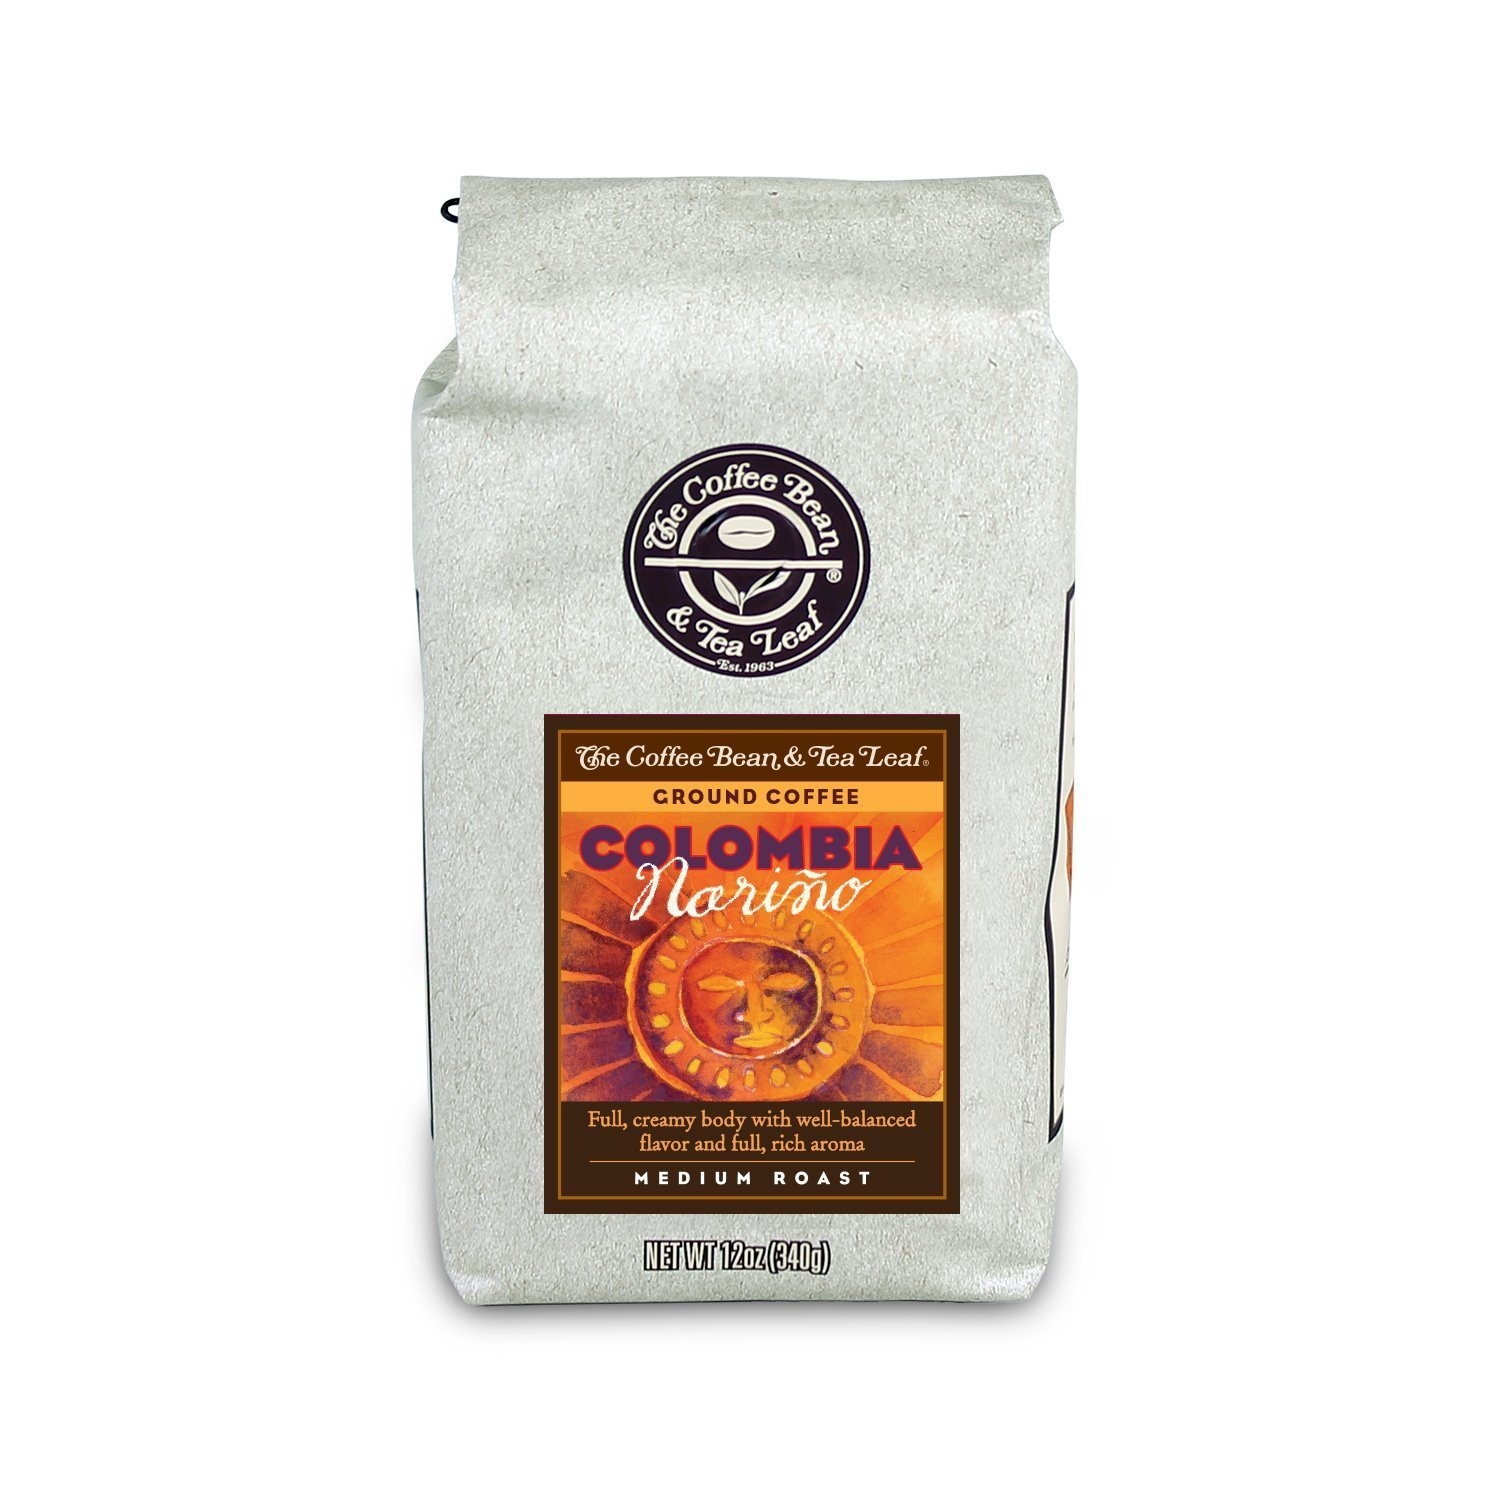
Item Name: TheCoffee Bean & Tea Leaf, Hand-Roasted, Medium Roast, Colombia Ground Coffee, 12-Ounce Bags (Pack of 2)
Bullet Point 1: Pack of 2 (total 24 oz)
Bullet Point 2: Made with 100% pure Arabica coffee beans
Bullet Point 3: Full, creamy body with well-balanced flavor and rich aroma
Bullet Point 4: Sweet, creamy flavor goes well with milk and sugar
Bullet Point 5: Custom roasted by hand in Camarillo, California
Value: 24.0
Unit: Ounce

Price: 10.99